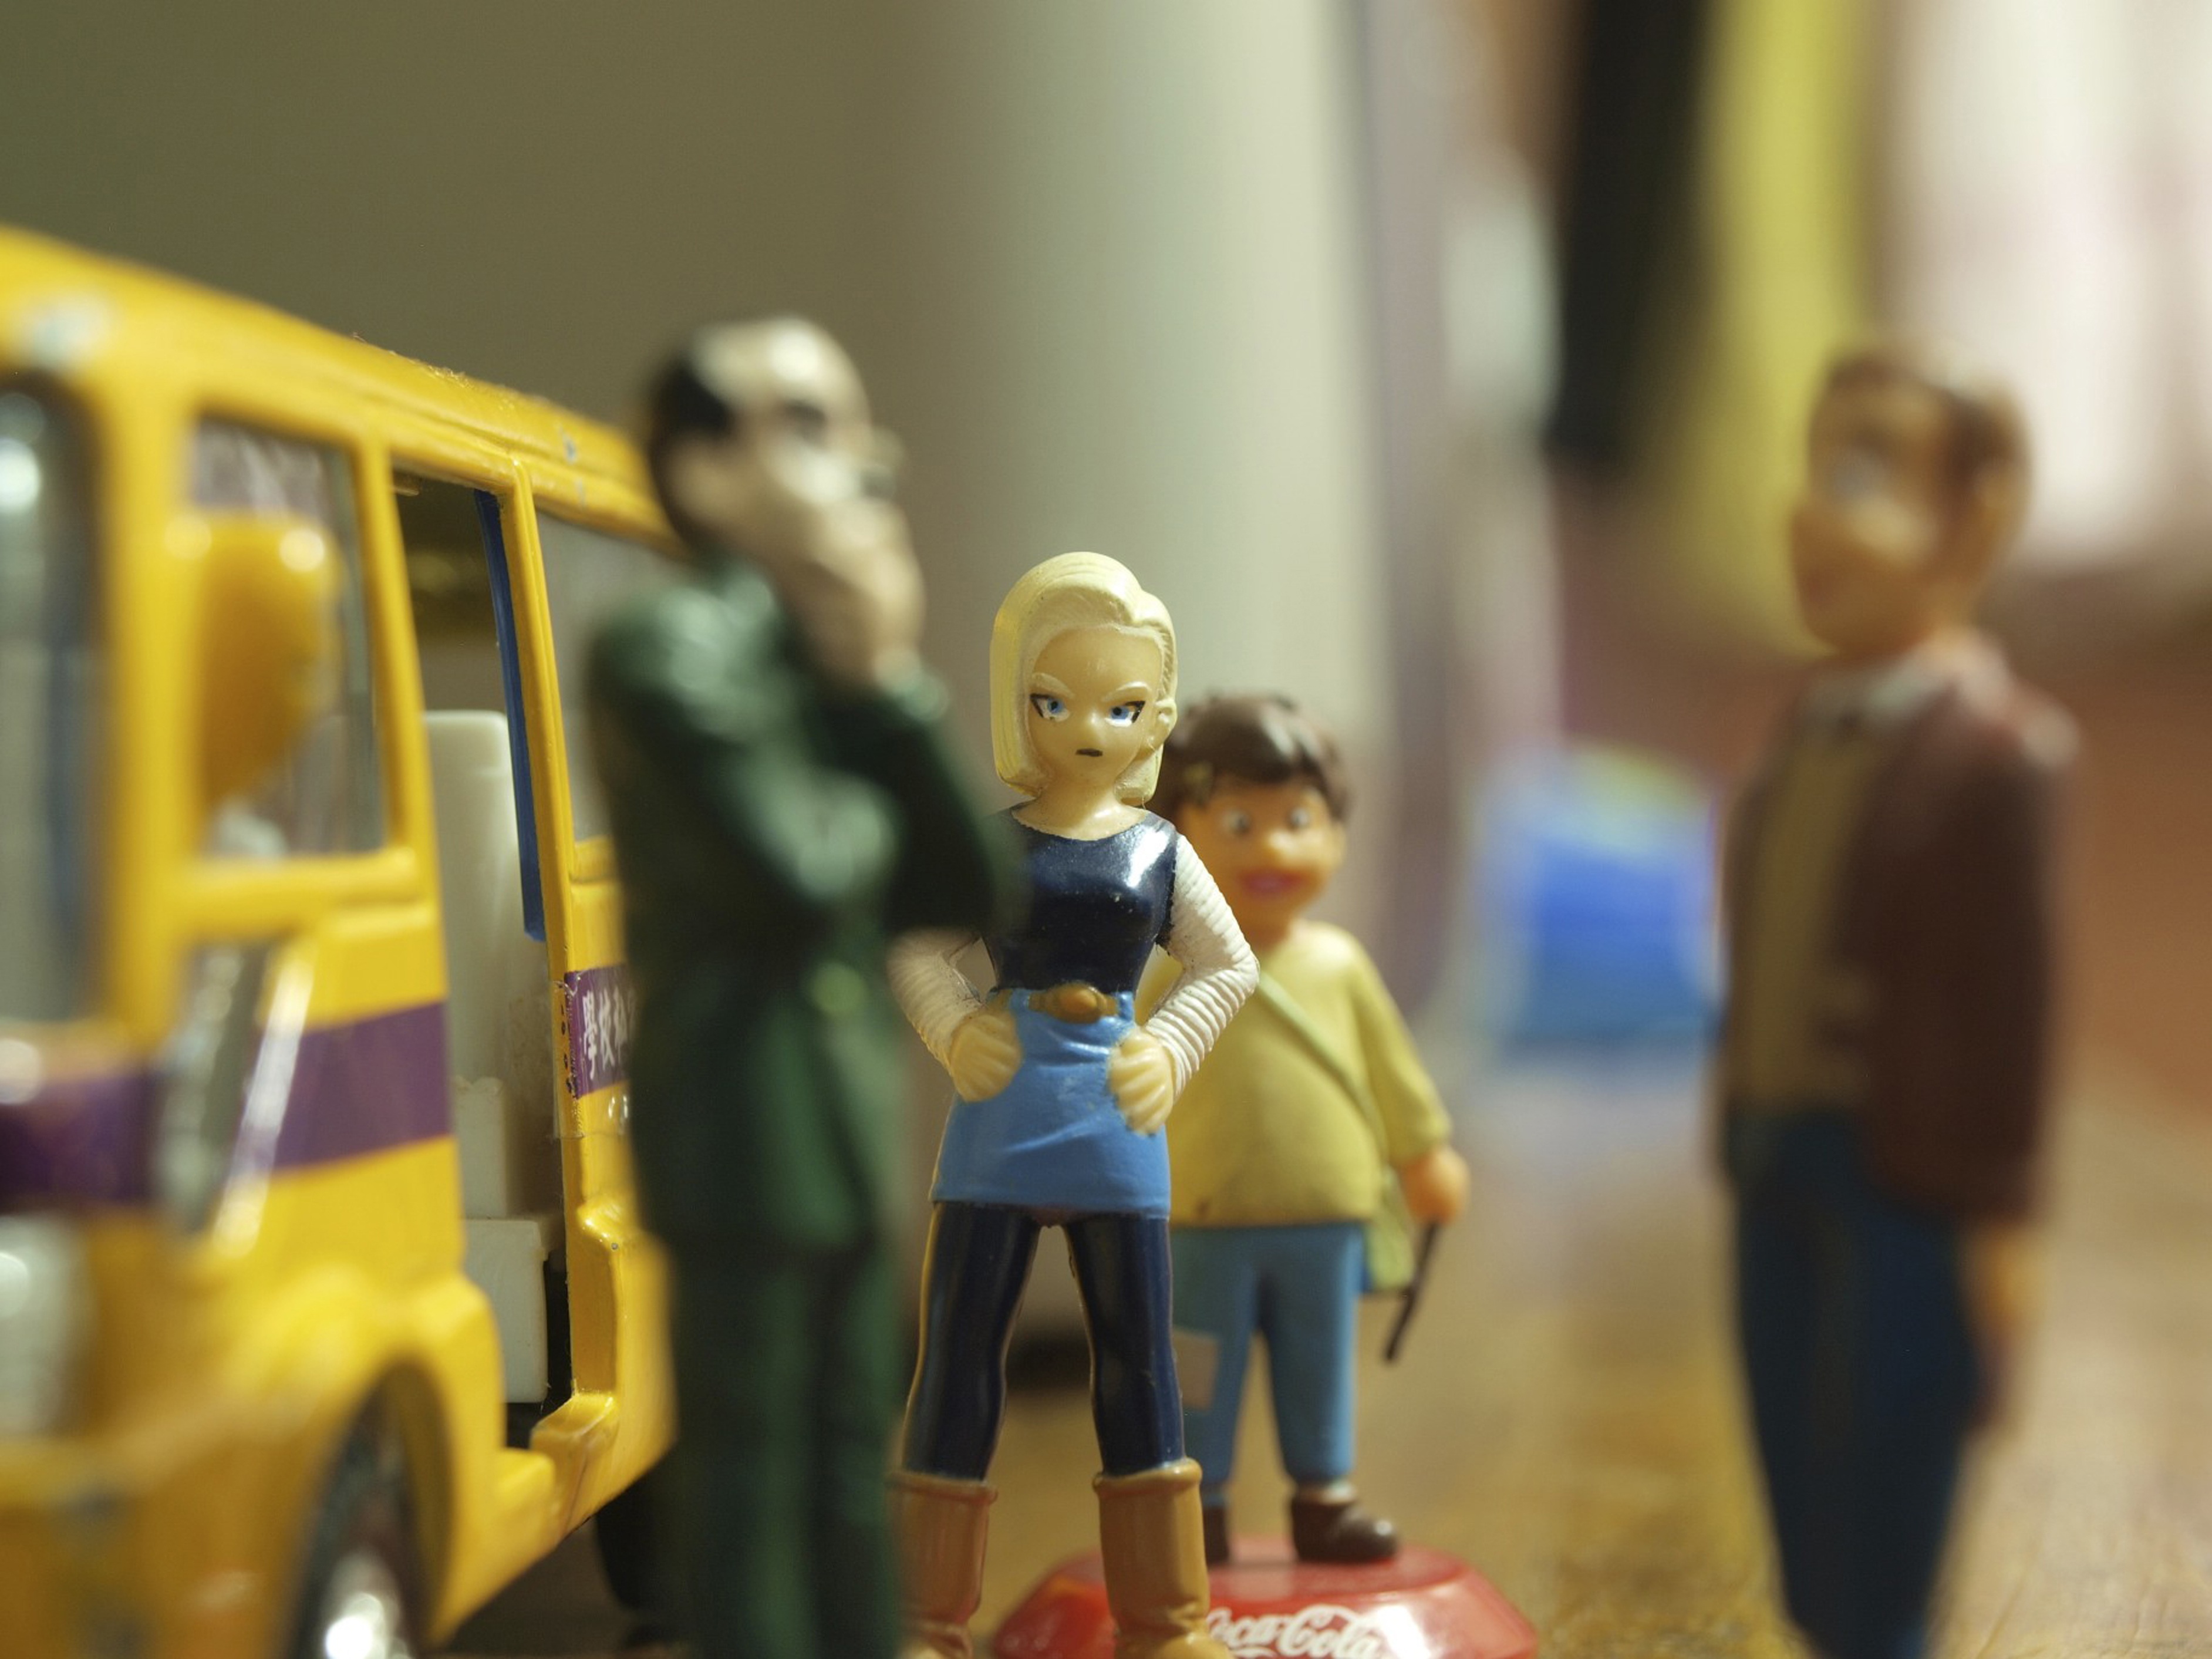
girl, play, standing, waiting, child, yellow, toy, public transport, bus stop, miniature, bus, fun, toddler, teen, impatience